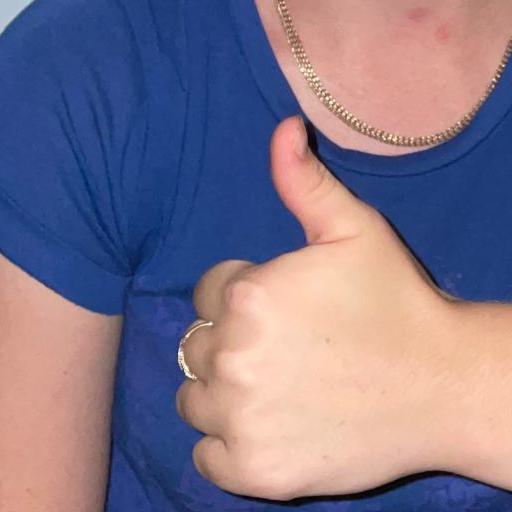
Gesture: like